Question: What is the focus of this photo?
Tambaya: Me hoton nan yafi mayar da hankali a kai?
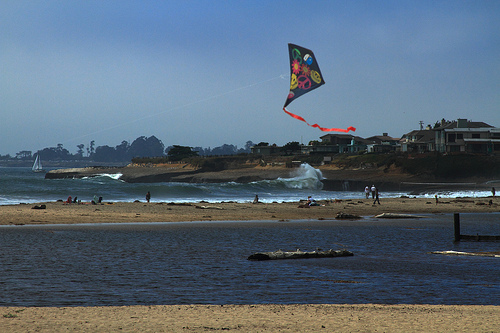
Answer: Flying kite at beach.
Amsa: Jirgin leda mai tashi a gaɓar ruwa.